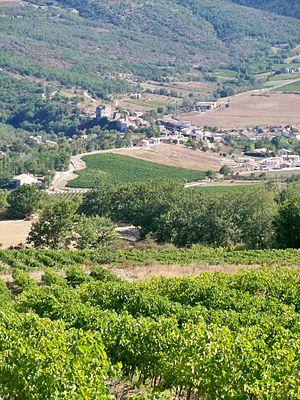
Vue sur Sainte Jalle
Le coteaux-des-baronnies, appelé vin de pays des coteaux-des-baronnies jusqu'en 2011, est un vin français d'indication géographique protégée. Le décret de l'INAO créant ce label a été publié en date du 18 novembre 1981.
Les Baronnies sont une région historique et naturelle du Dauphiné. Elle s'étend entre le sud-est de la Drôme et l'ouest des Hautes-Alpes.